Danbury, Iowa

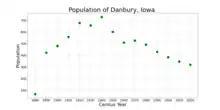
The population of Danbury, Iowa from US census data

As of the census of 2020, there were 320 people, 150 households, and 94 families residing in the city. The population density was 789.3 inhabitants per square mile (304.8/km). There were 180 housing units at an average density of 444.0 per square mile (171.4/km). The racial makeup of the city was 98.1% White, 1.2% Black or African American, 0.0% Native American, 0.0% Asian, 0.0% Pacific Islander, 0.0% from other races and 0.6% from two or more races. Hispanic or Latino persons of any race comprised 0.3% of the population.